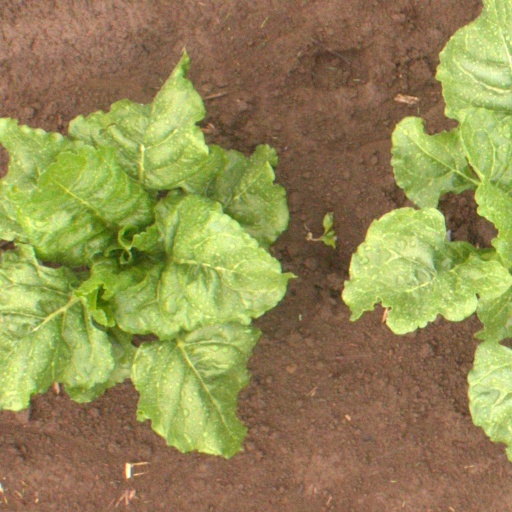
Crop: sugar beet